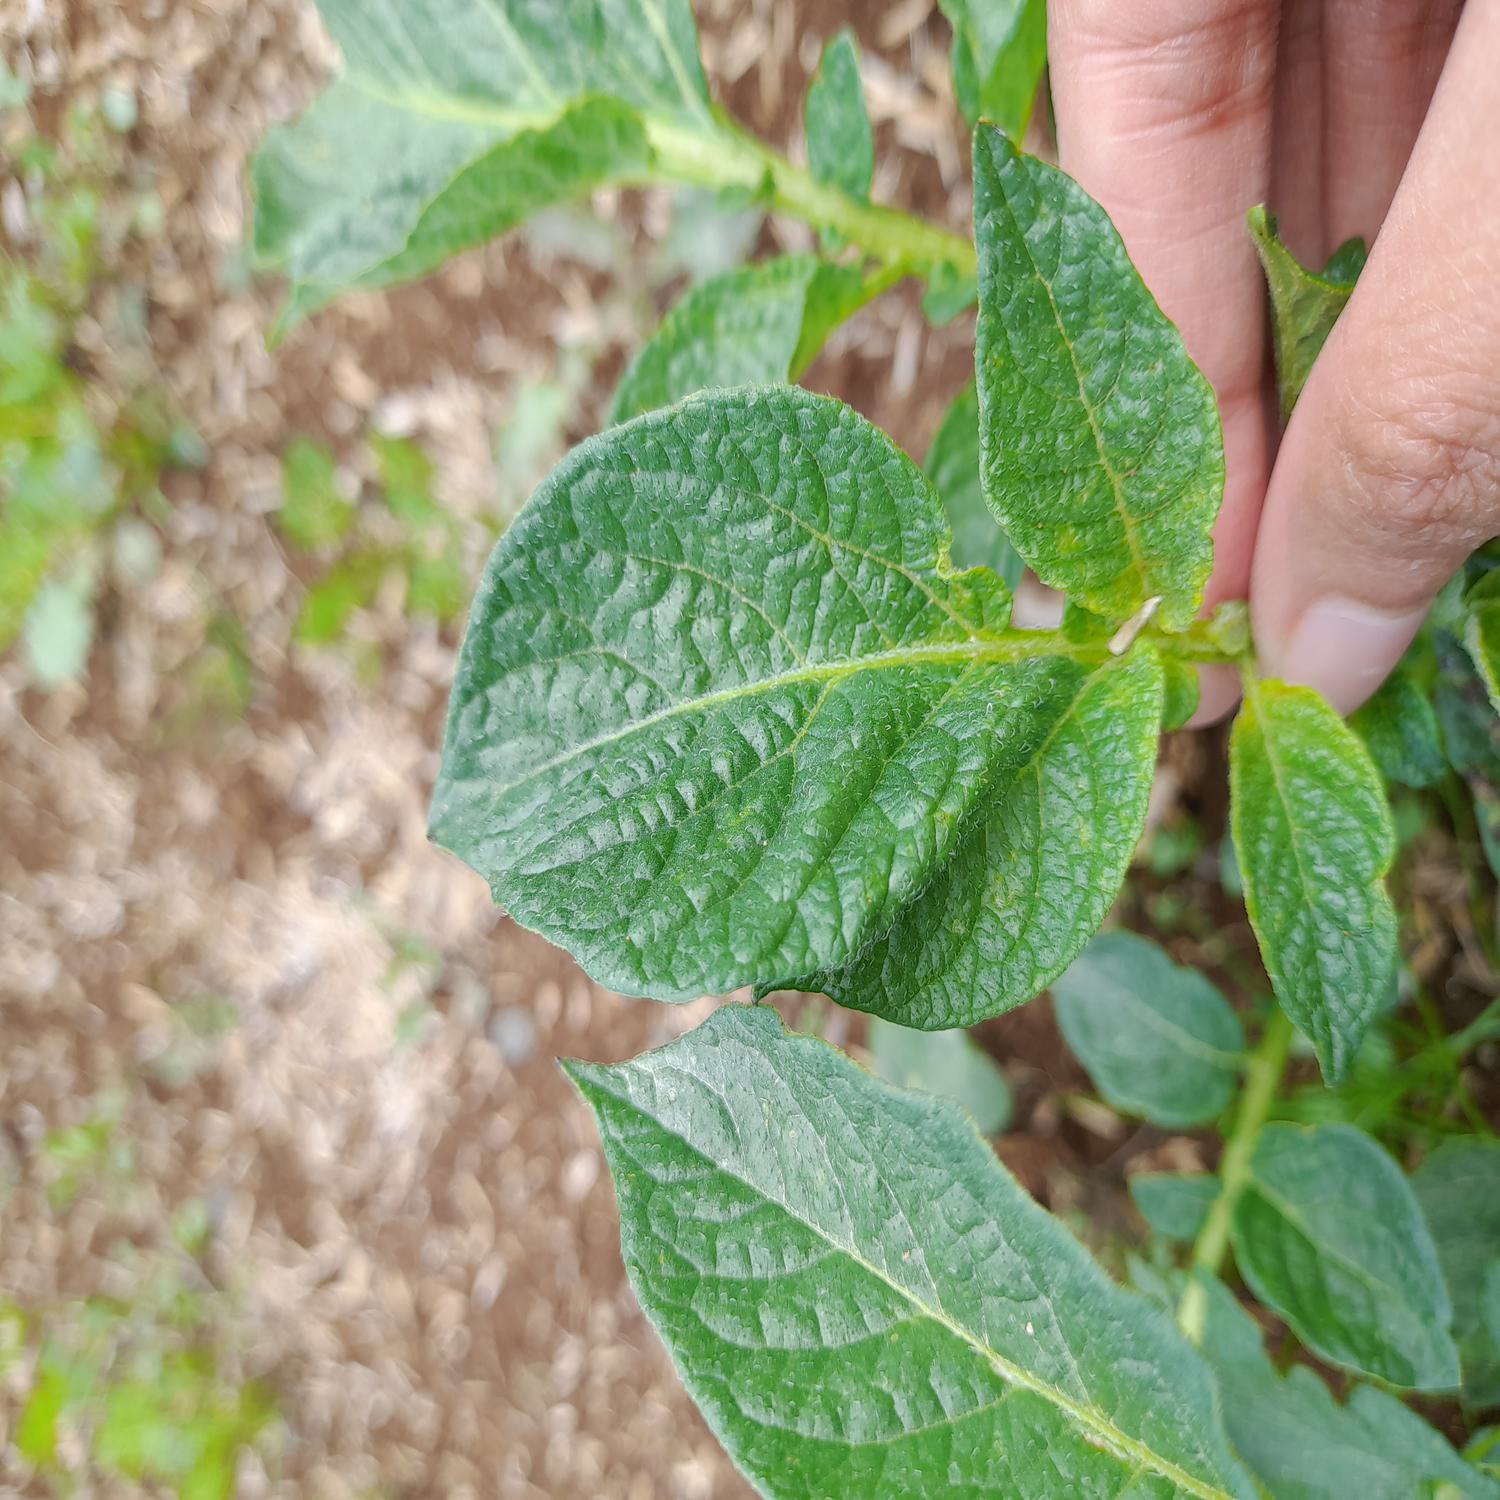
Etiqueta: Virus